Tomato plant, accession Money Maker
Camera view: horizontal (90 deg, fisheye); turntable rotation: 270 degrees
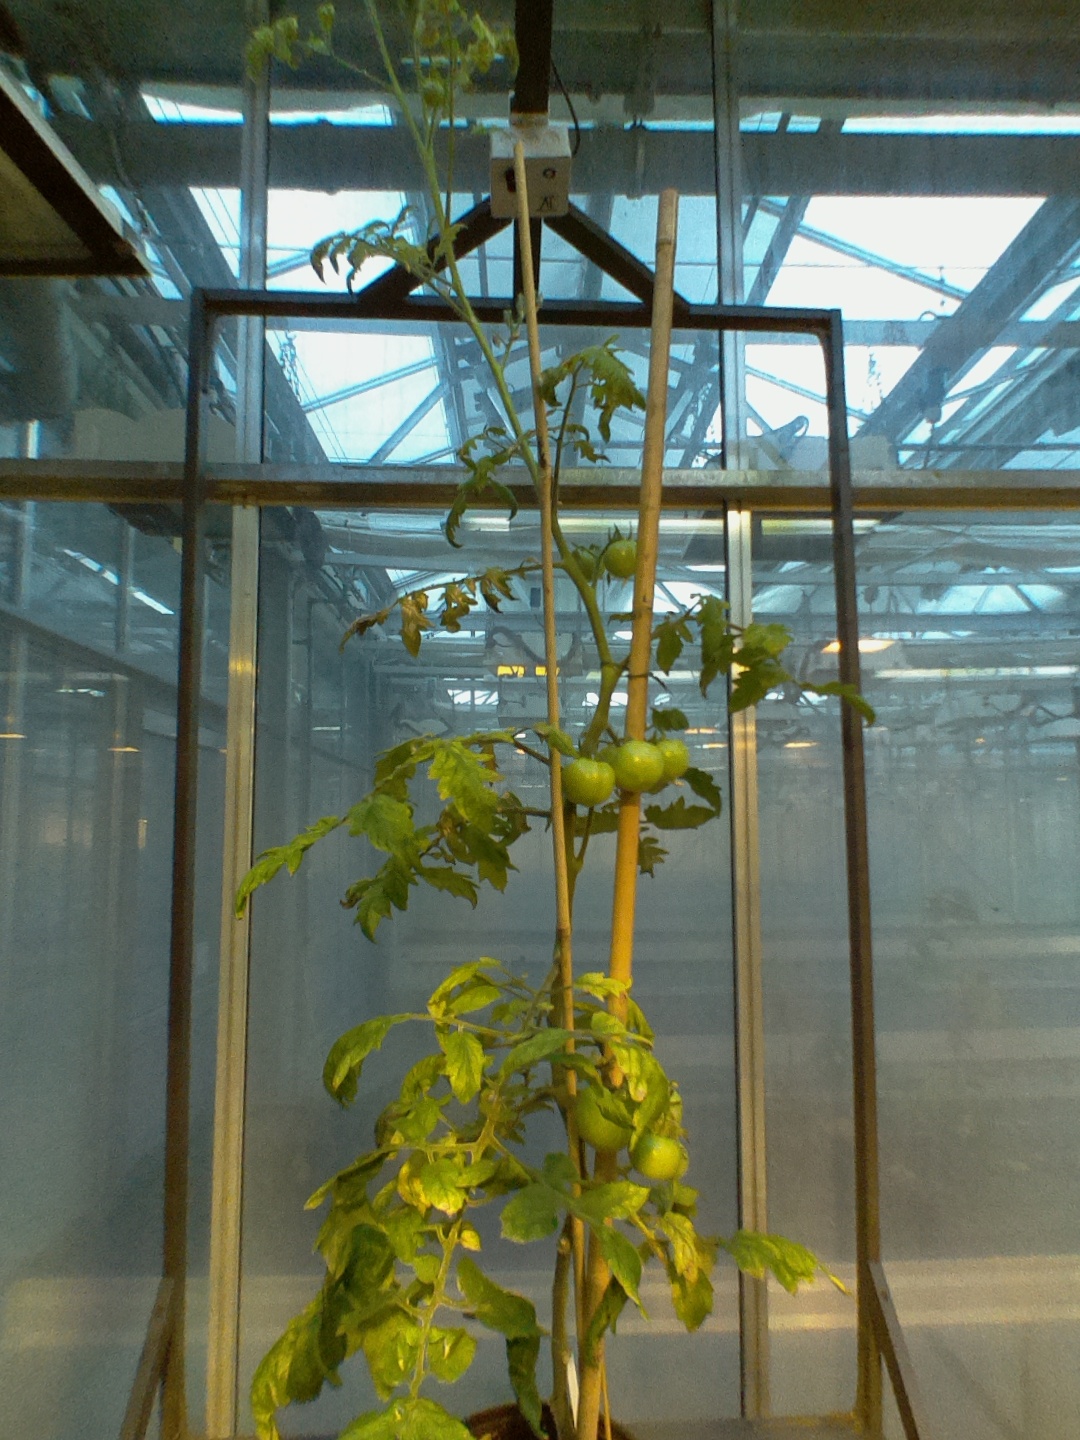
BBCH growth stage 78: 80% -90% of final fruit size